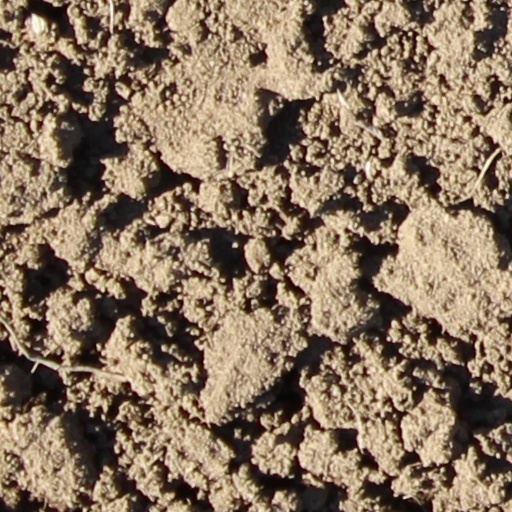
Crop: wheat